Columbus Delano

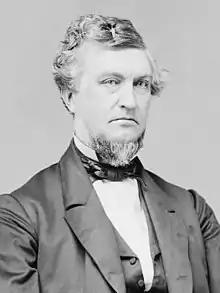
Zachariah Chandler

Both Bristow and Secretary of State Hamilton Fish demanded that Grant fire Delano. Grant declined, telling Fish, "If Delano were now to resign, it would be retreating under fire and be accepted as an admission of the charges." The controversy did not abate; by mid-August, it became clear that Delano could not remain in office; Delano offered his resignation and Grant accepted, but Grant did not make it public. Grant finally announced his acceptance of Delano's resignation on October 19, 1875, after Bristow threatened to resign if Delano was not replaced. Grant replaced Delano with Zachariah Chandler, who quickly initiated civil service and other reforms in the Department of the Interior. Delano's administration was investigated by Congress, Chandler, and a special presidential commission; his personal conduct was exonerated, but his reputation as an honest, capable administrator was damaged, and Delano never again ran for office or served in an appointed one. In April 1876, "The Committee on the Expenditures in the Interior Department" confirmed that Reed had set up an illicit slush fund for John Delano's financial benefit and that Delano thanked Reed while also telling him "to be careful to do nothing that would have the semblance of wrong."